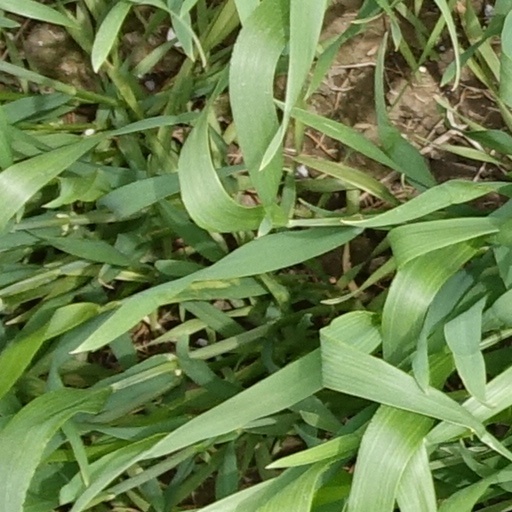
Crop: wheat